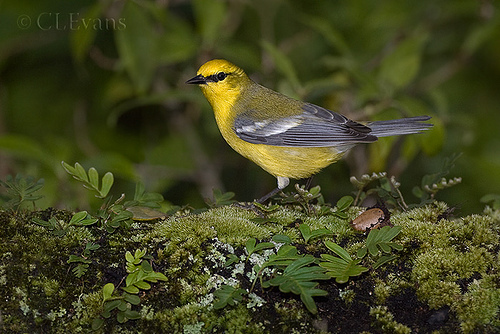
this bird is mostly yellow with white wingbars and a black superciliary.
this bird is black and yellow in color, with a black beak and a yellow eye ring.
a medium sized multicolored bird with a yellow under belly, blue and white striped wing feathers, and a short black bill.
the bird has a yellow crown and yellow belly as well as black bill.
this is a small yellow bird with a grey wing and a black beak.
this bird has wings that are grey with a yellow belly
this bird has a yellow crown as well as a black billthe bird is small, with a yellow throat and eyebrows, green back, black primaries, and a small bill.
this bird is yellow and black in color, with a black beak.
this bird has a black beck and eye, yellow head and black, gray and white running thru the body.
Species: Blue Winged Warbler